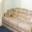
Label: couch